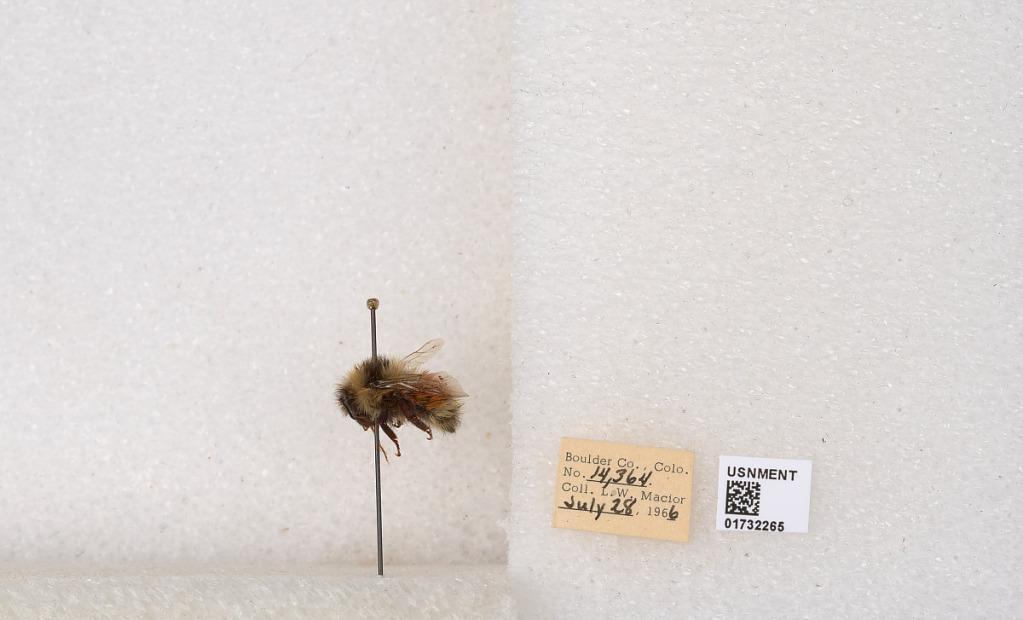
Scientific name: Bombus (Pyrobombus) sylvicola Kirby
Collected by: L. Macior
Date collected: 1966-7-28
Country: United States
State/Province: Colorado
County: Boulder
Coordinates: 40.0163, -105.294